Presidency of Michel Temer

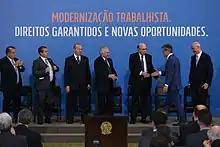
Temer, together with ministers and parliamentarians, giving a statement following the approval of the labour reform, 13 July 2017

On 11 July 2017, the Senate approved the government's proposal, but with restrictions. Negotiations between companies and workers now take precedence over the law on certain items, such as split holidays, flexible working hours, employee profit-sharing, lunch breaks, job and salary plans and time banking. However, items such as FGTS, minimum wage, 13th salary, unemployment insurance, social security benefits and maternity leave cannot be negotiated. The list of changes is very broad, affecting employment contracts on many points and establishing new rules in the labour court.